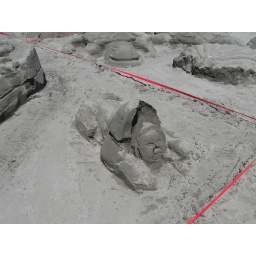
Ocean Shores Sand castle building festival 2008. Happens in Late July